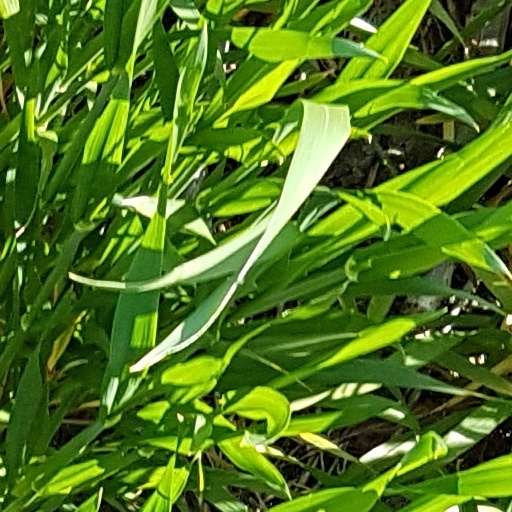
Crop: wheat